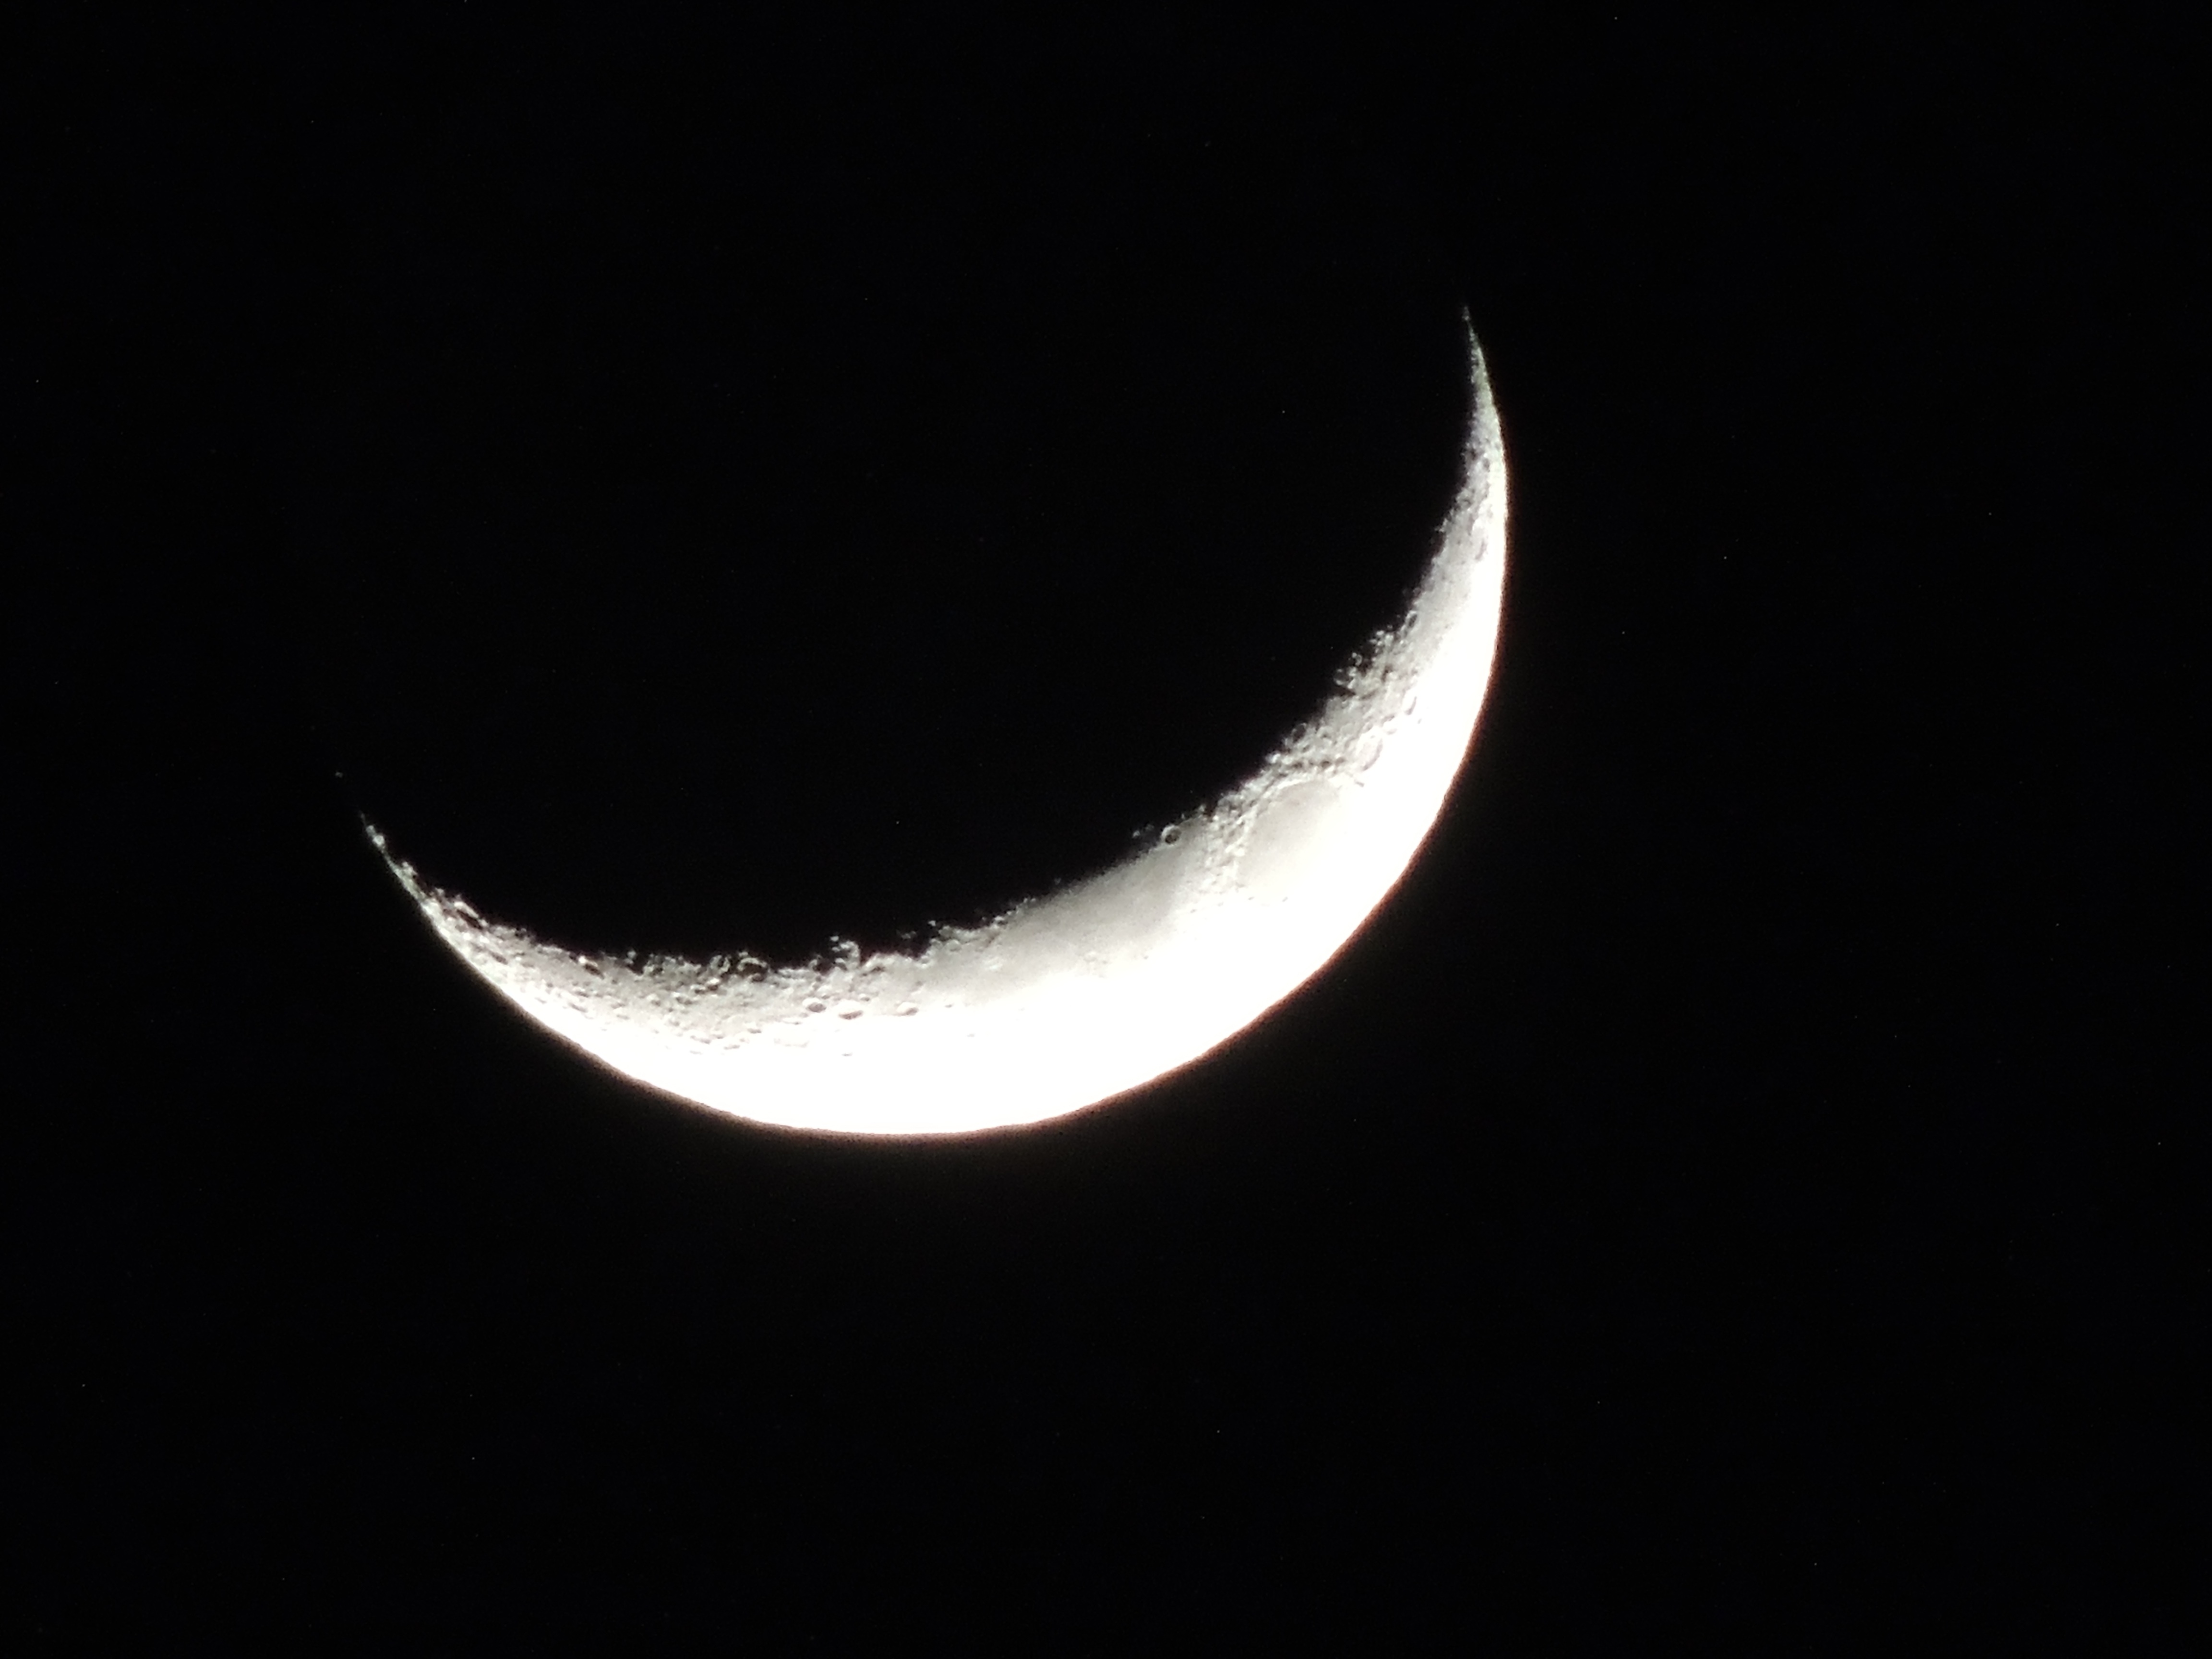
darkness, moon, circle, crescent, astronomical object